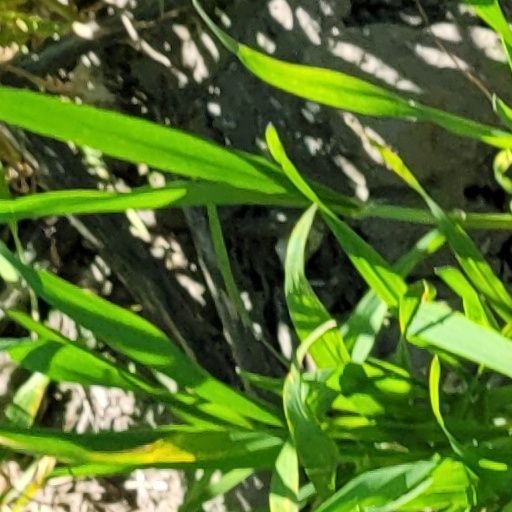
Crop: wheat